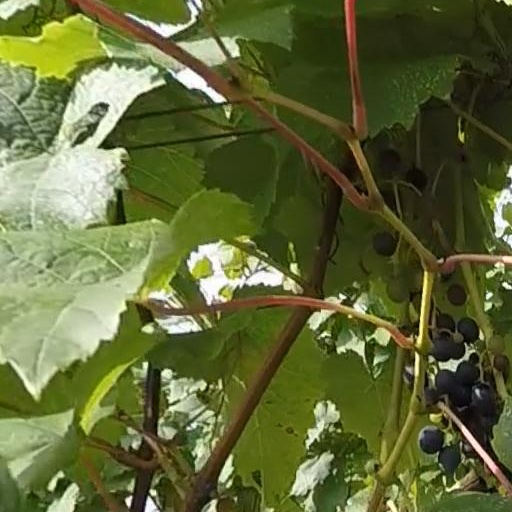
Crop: grape